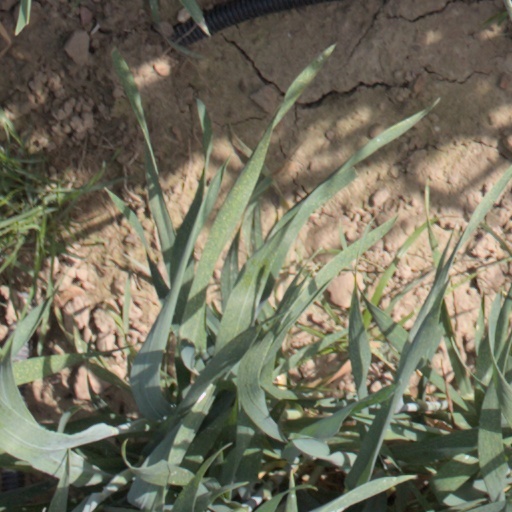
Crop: wheat